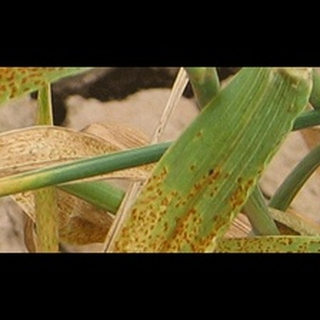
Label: wheat_brown_rust